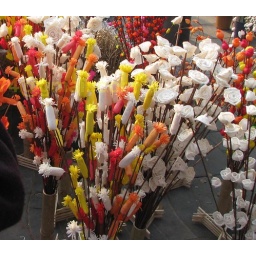
Scenes from the wholesale flower market near Connaught Place.Scenes from the wholesale flower market near Connaught Place.